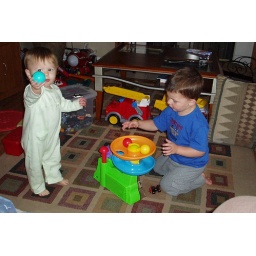
We finally got out the ball popper toy & built a wall around it with toys